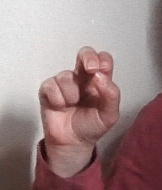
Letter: gaaf